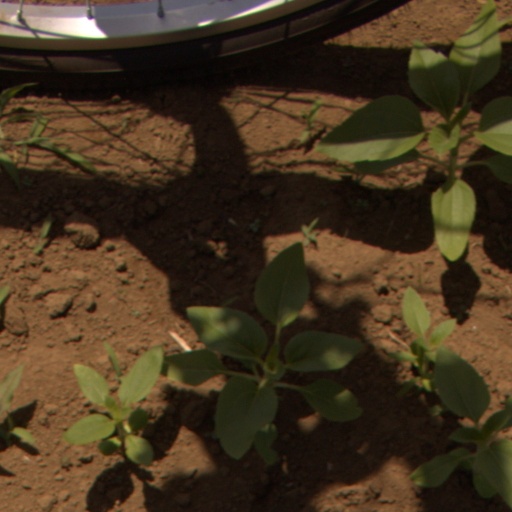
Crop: Jerusalem artichoke